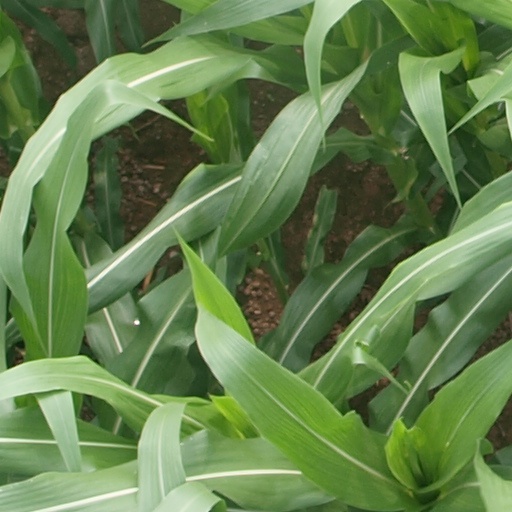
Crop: maize; corn